Dan McGann

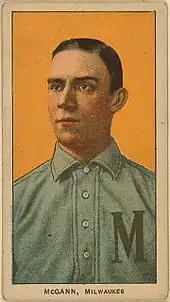
McGann's American Tobacco Company baseball card

McGann was briefly suspended by NL president Harry Pulliam for fighting on May 16, 1906. McGann finished first in the NL fielding percentage at first base from 1903 through 1906. He also served as Giants' team captain. Despite this, rumors began to circulate that the Giants were looking to trade McGann, which the team denied.